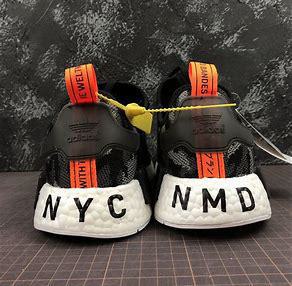
Brand: Adidas
Model: NMD Sale